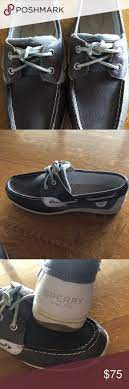
Label: Boat